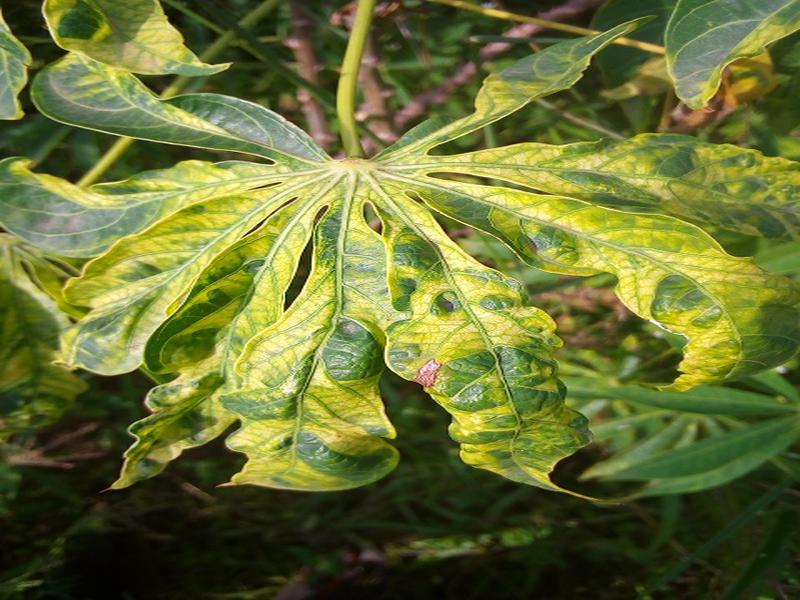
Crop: cassava
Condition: mosaic_disease